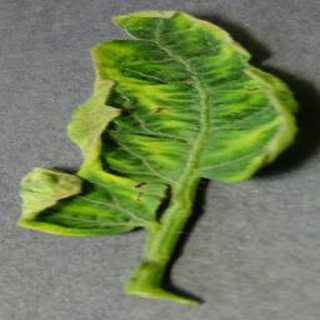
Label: tomato_yellow_leaf_curl_virus